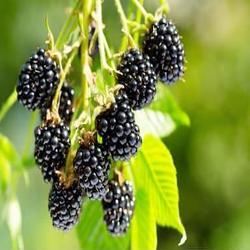
Label: Blackberry